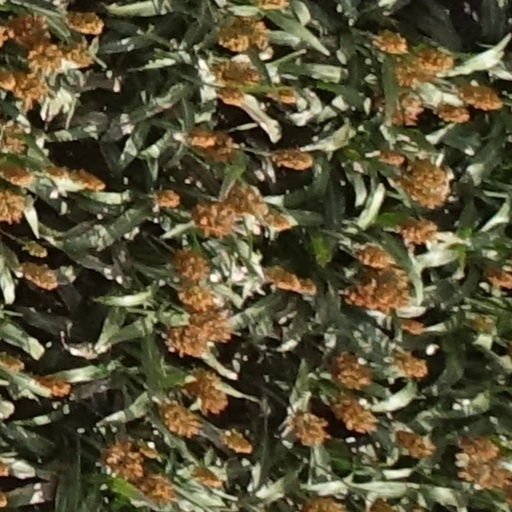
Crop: sorghum